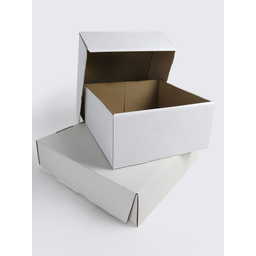
Label: cardboard